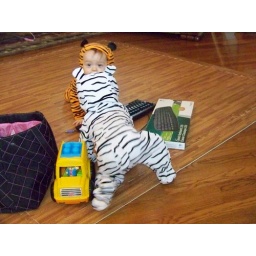
A rare white tiger was seen today in Bethpage . . .